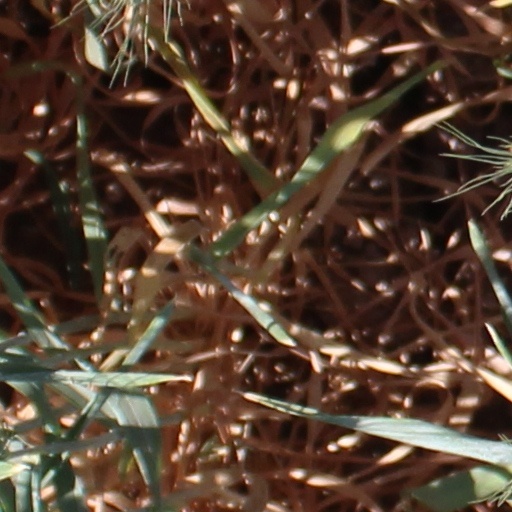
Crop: wheat